Nemuro Main Line

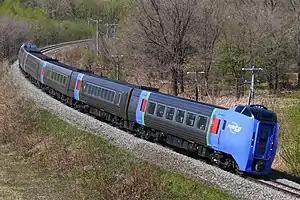
"Ōzora" limited express train

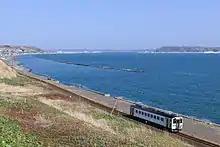
A KiHa 54-500 DMU on a local service

Local trains operate between Takikawa and Furano 9 times per day. Prior to August 2016 four trains per day operated between Furano and Higashi-Shikagoe. Due to typhoon damage sustained that month, the line was closed between Higashi-Shikagoe and Shintoku, and passengers transferred to a bus.